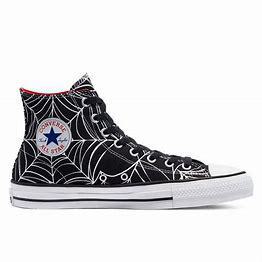
Brand: Converse
Model: Ctas